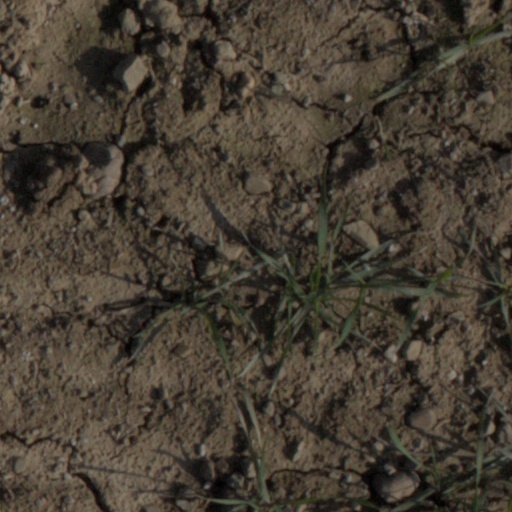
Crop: wheat